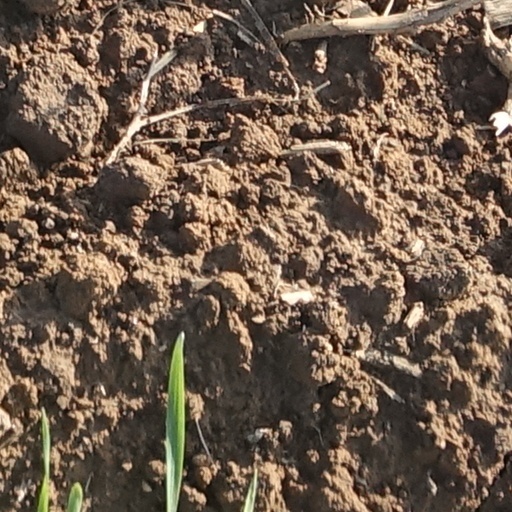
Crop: wheat